Genetic Studies of Genius

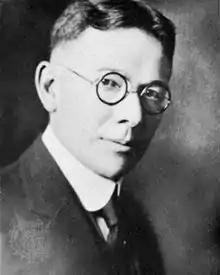
Lewis Terman, founder of the Genetic Studies of Genius

Terman had previously performed studies in intelligence, including his doctoral dissertation. In 1916, he adapted Alfred Binet's intelligence test for the United States and expanded its range. The result was the Stanford–Binet Intelligence Scales, which are still in use today (in an updated form). After his service in developing the Army Alpha during World War I, Terman returned to Stanford in order to start his study.